A Translator

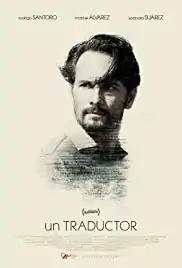
Film poster

A Translator is a 2018 Cuban docudrama directed by Rodrigo Barriuso and Sebastián Barriuso. It was selected as Cuba's entry for the Best International Feature Film at the 92nd Academy Awards, but it was not nominated.